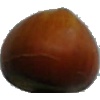
Label: nut_forest